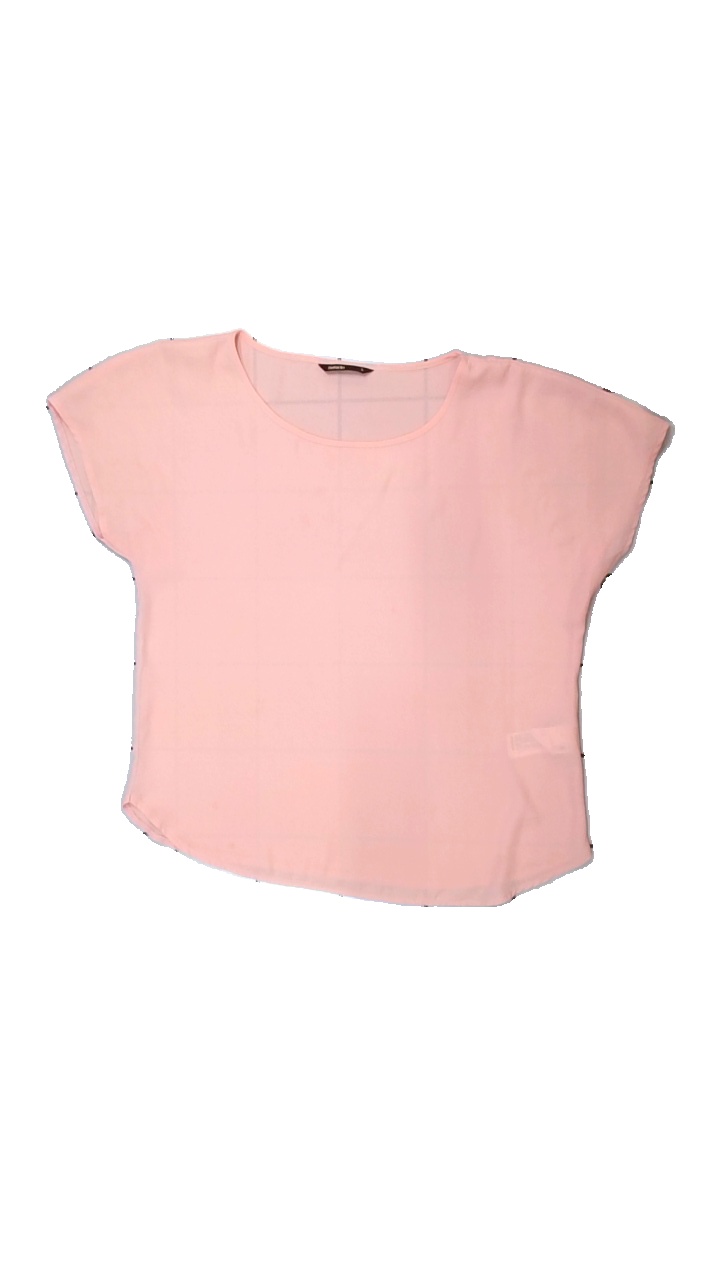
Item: T-shirt (Ladies)
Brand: Defacto
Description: t-shirt
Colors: Pink
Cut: C-collar
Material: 100% polyester
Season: All
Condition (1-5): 3
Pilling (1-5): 5
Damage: smutsfläckar
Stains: Minor
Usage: Export
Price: <50